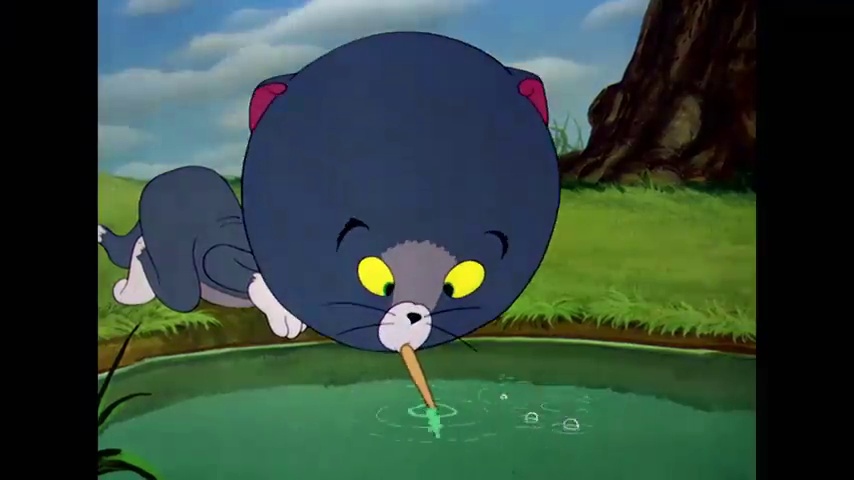
Portrait style: Cartoon Portrait